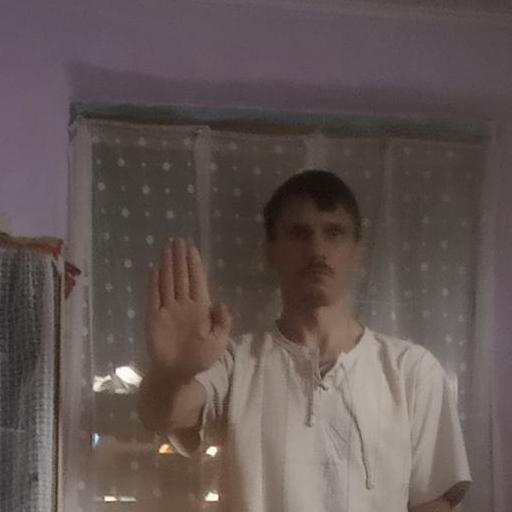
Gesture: stop